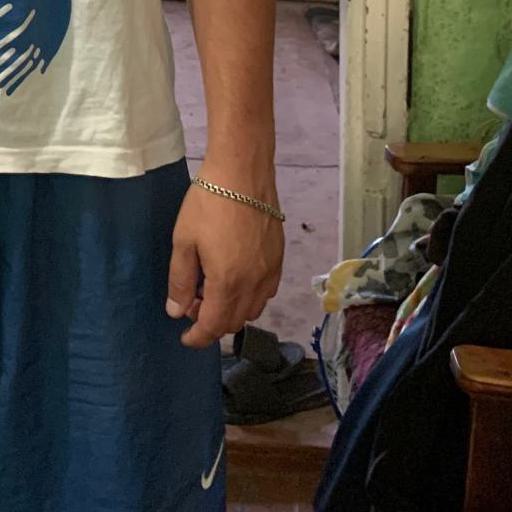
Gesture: no_gesture